2020 Summer Paralympics closing ceremony

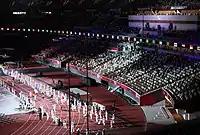
Athletes

The New National Stadium served as the main stadium for the closing ceremony. Demolition of the old National Stadium was completed in May 2015, followed by the construction of the new stadium which began at the same site on 11 December 2016. The stadium was handed over to the IPC on 30 November 2019 for necessary games and ceremony preparations. Capacity during the Paralympic Games will be 60,102 taking into account press and executive seating areas.